List of ambassadors of Zambia to the United States

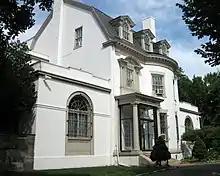
Embassy of Zambia, Washington, D.C.

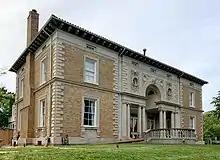
The Zambian ambassadorial residence in Washington, D.C.

The Zambian ambassador in Washington, D. C. is the official representative of the Government in Lusaka to the Government of the United States.